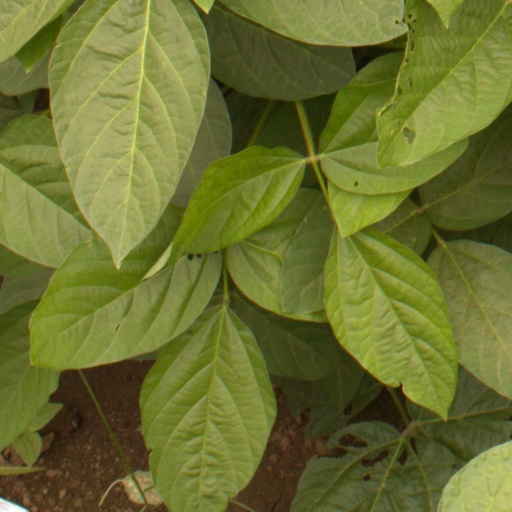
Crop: soybean